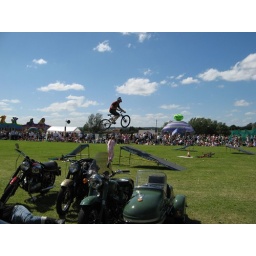
Jez Avery doing mountain bike stunts at Abridge Show. This time jumping over a single volunteer.